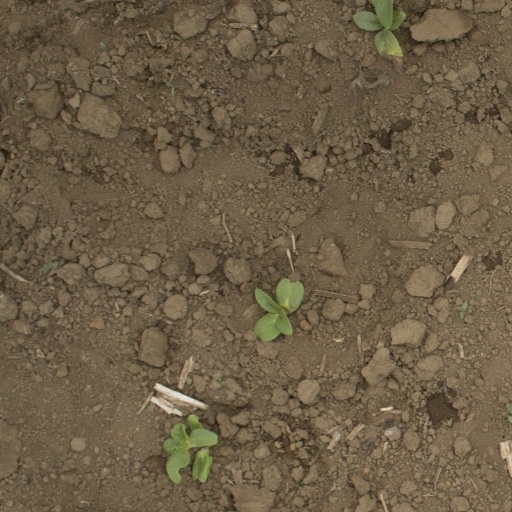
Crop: Jerusalem artichoke